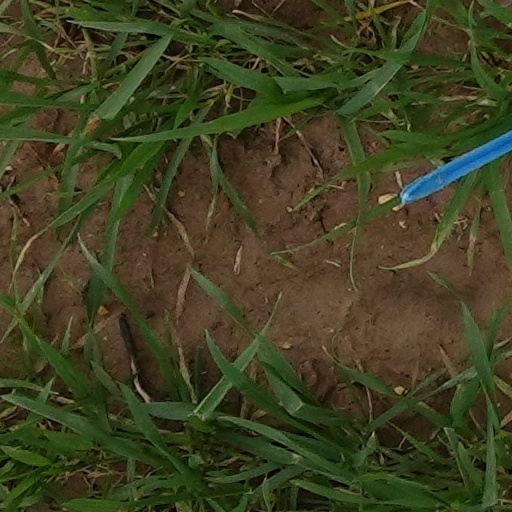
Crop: wheat